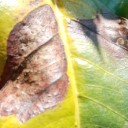
Label: Phoma